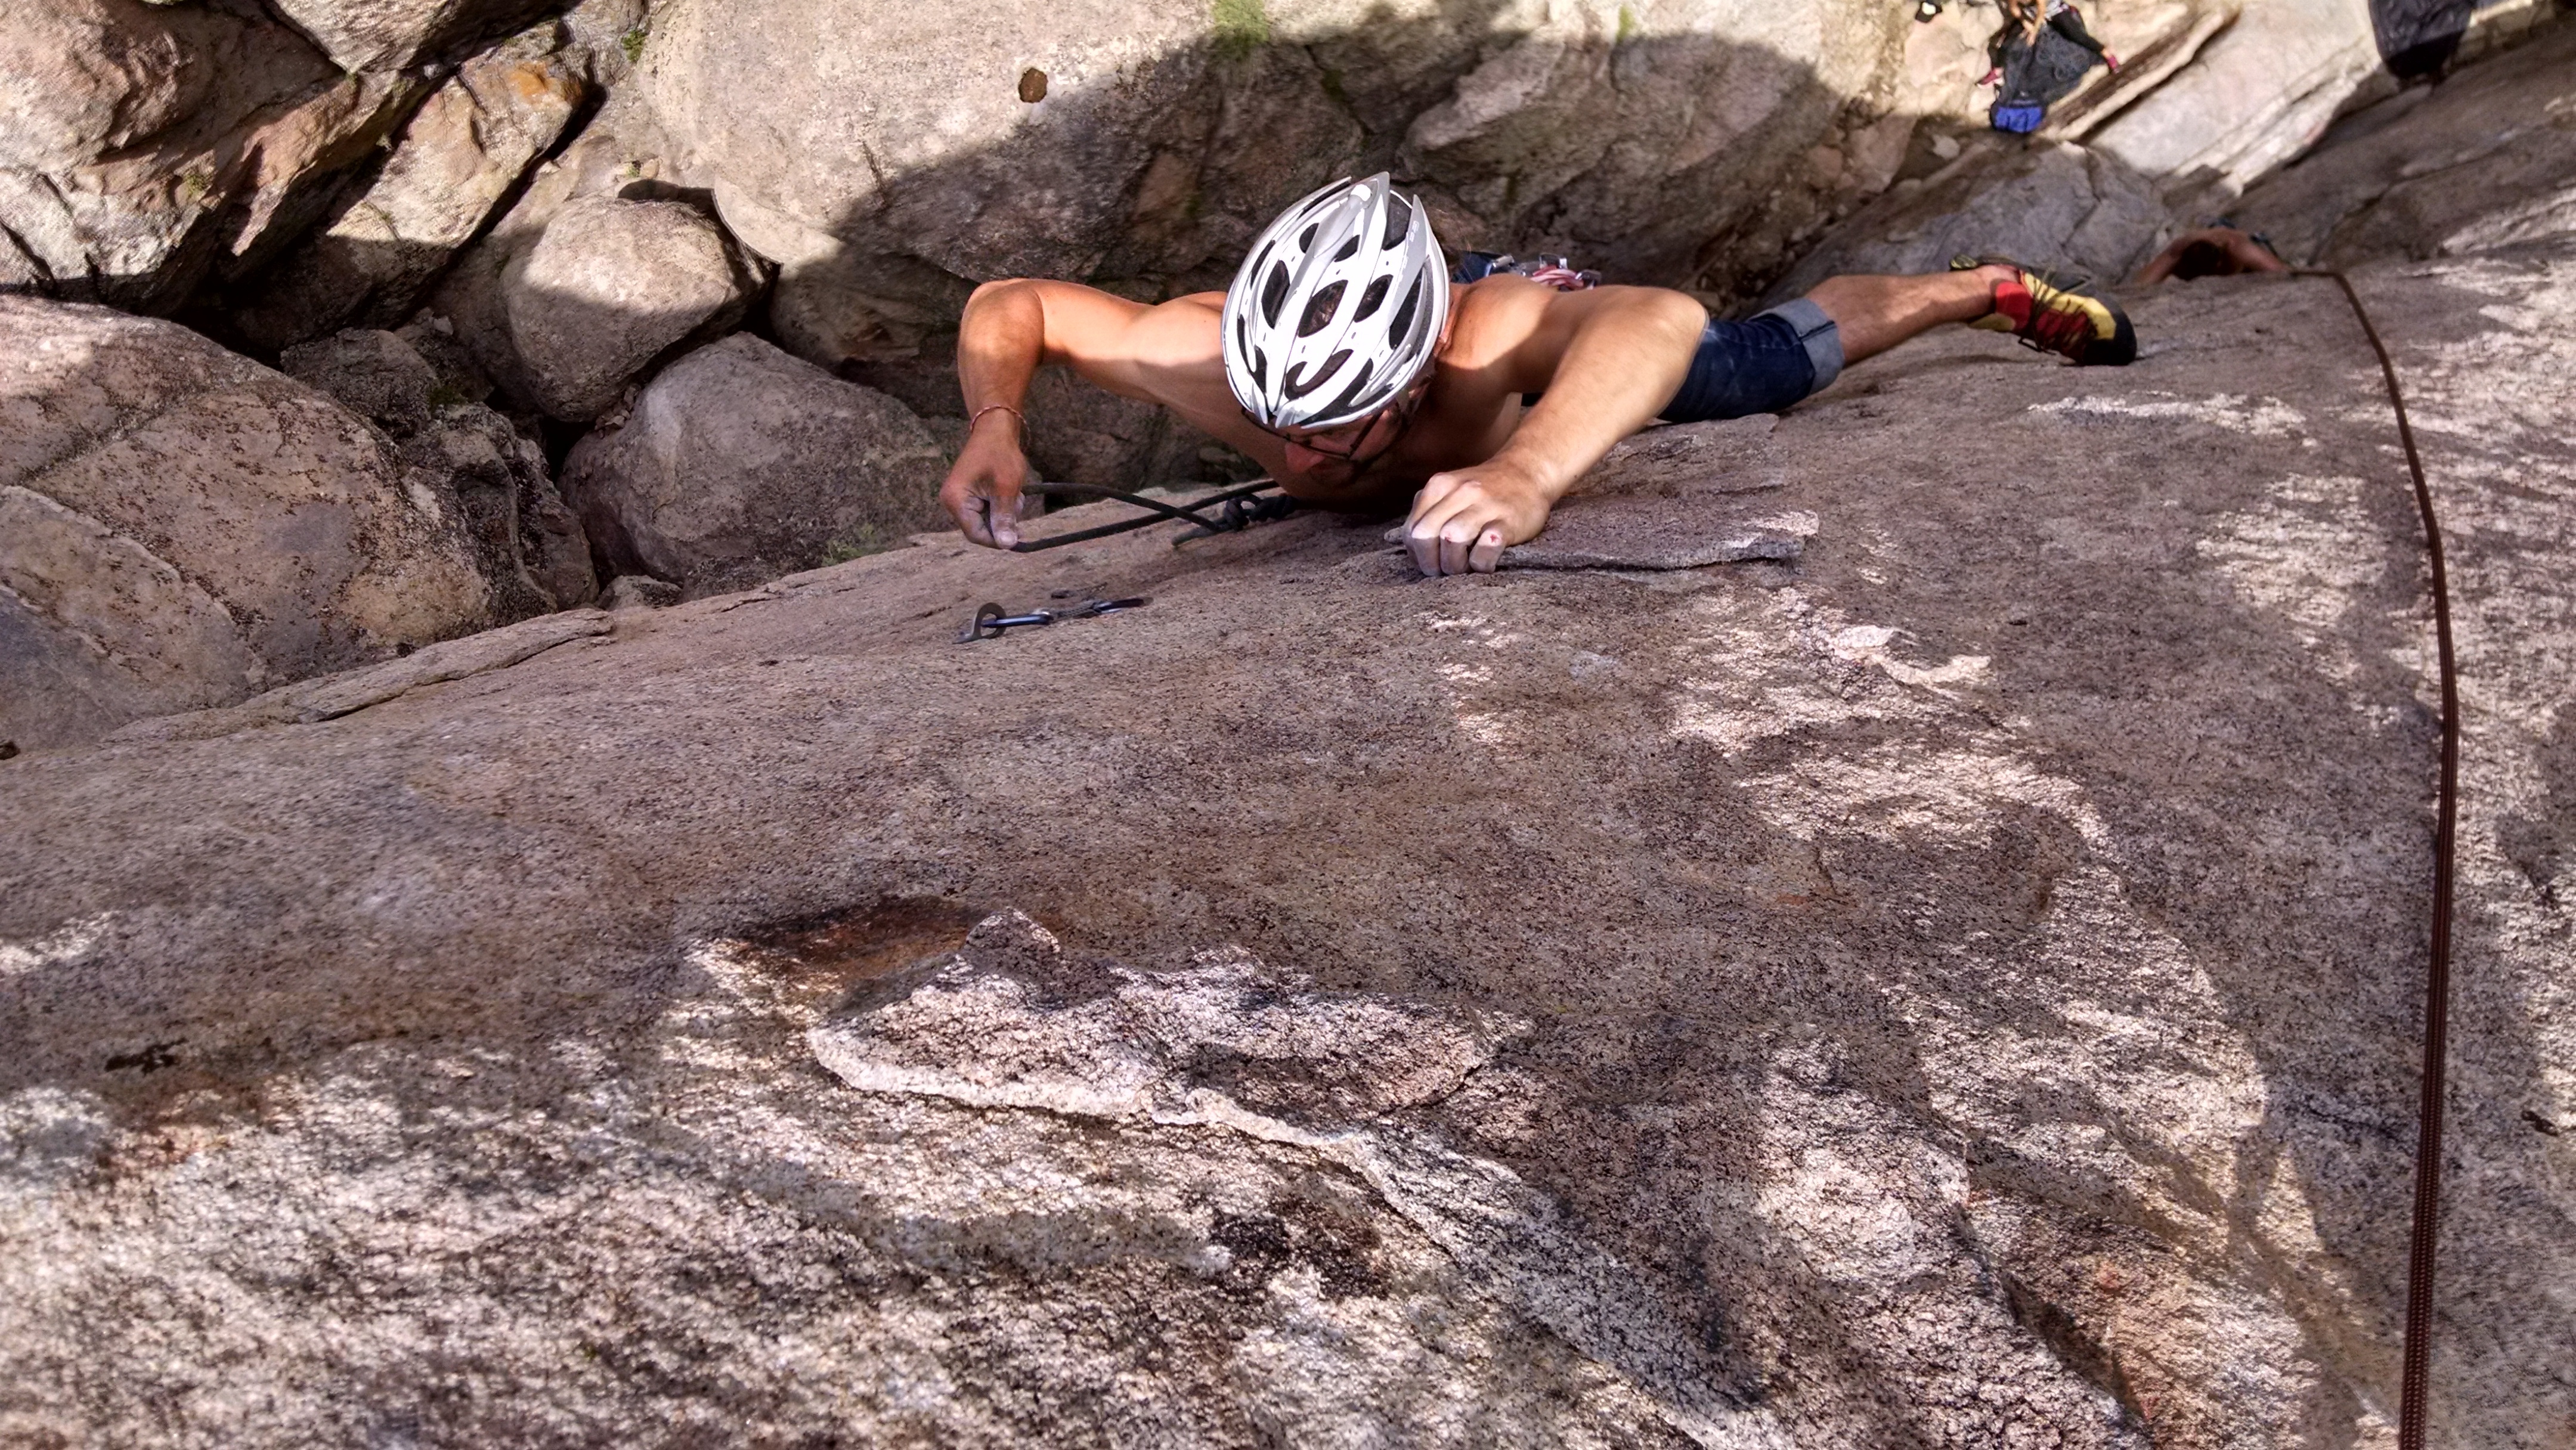
rock, rope, adventure, recreation, mud, soil, climbing, rock climbing, extreme sport, sports, effort, difficult, outdoor recreation, lead climbing, individual sports, sport climbing